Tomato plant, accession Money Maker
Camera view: horizontal (90 deg, fisheye); turntable rotation: 0 degrees
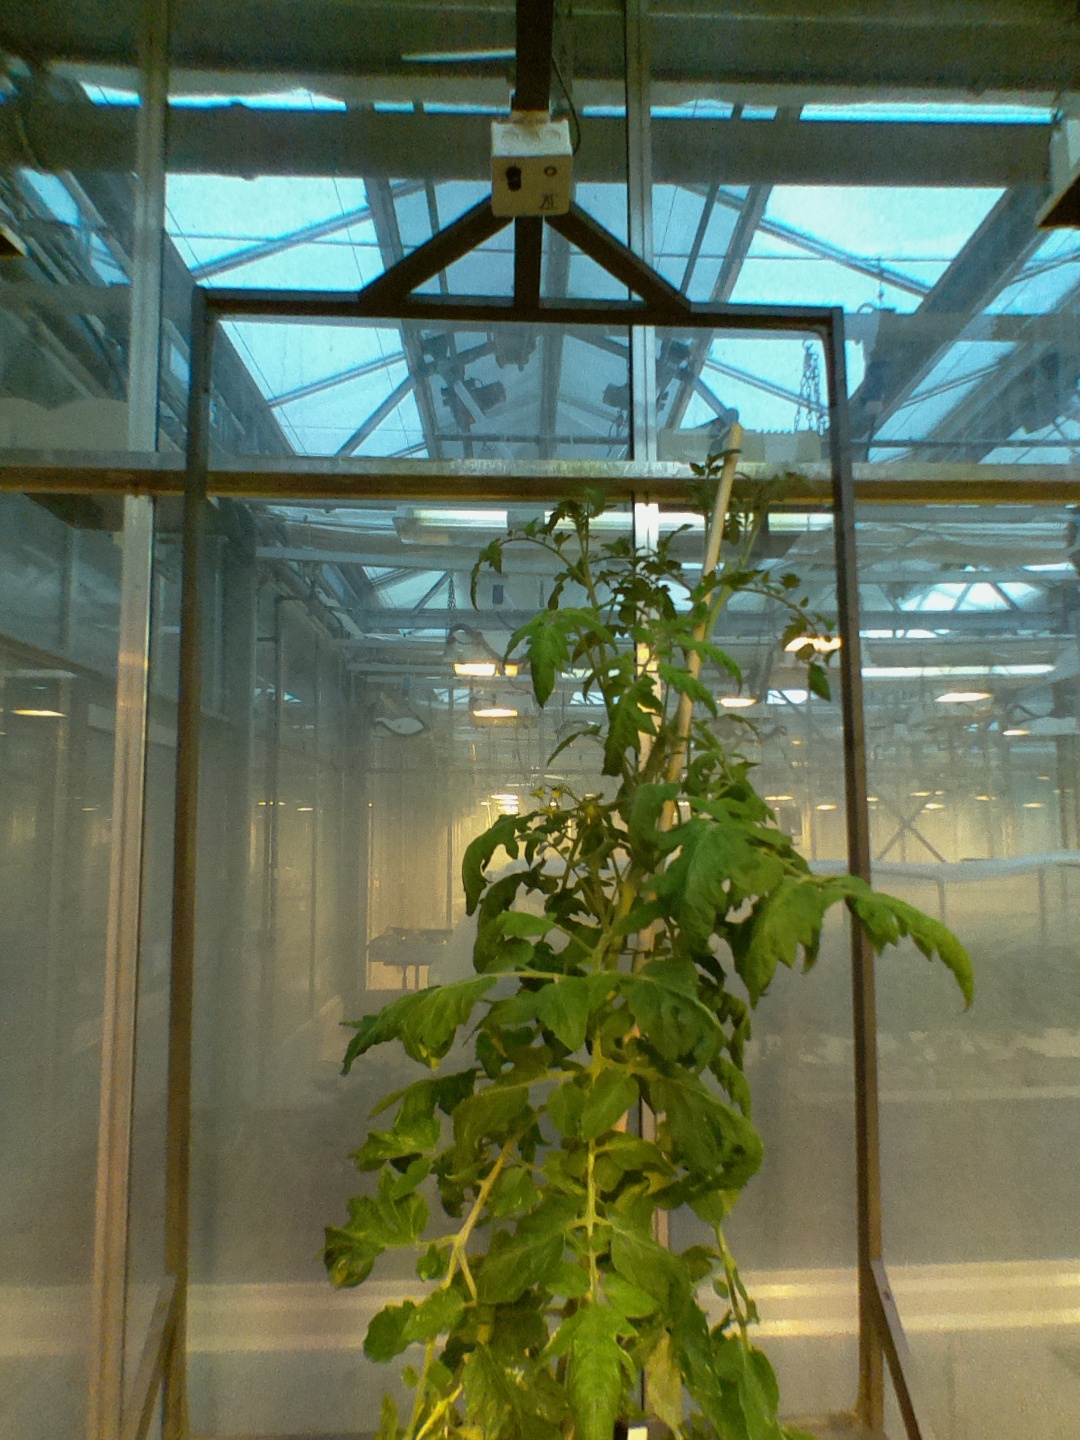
BBCH growth stage 70: Fruits at the main stem or branches visibles